Munkkivuori

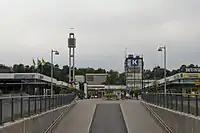
The extension of the north wing (on the right) of the shopping center has been under debate

A reticent period in the history of the shopping center followed the 1994 modernization. During 2001–2002, the board of Munkkivuoren Ostoskeskus Oy started to discuss how to cope with future challenges. Many of the ageing shopping centers around Finland had seen a downturn as they failed to develop a strategy to compete with modern shopping centers. In particular, the Sello shopping center that was to be built in Leppävaara, a short distance from Munkkivuori, was seen as a serious threat to Munkkivuori shopping center. The board concluded that it was essential to provide modern premises for two supermarkets that would then in turn attract other services. A larger business area would result in the growth of the customer base. New parking spaces would need to add to cope with this growth.